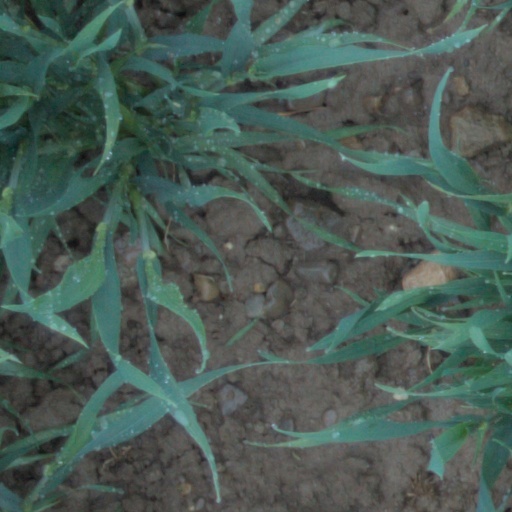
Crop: wheat